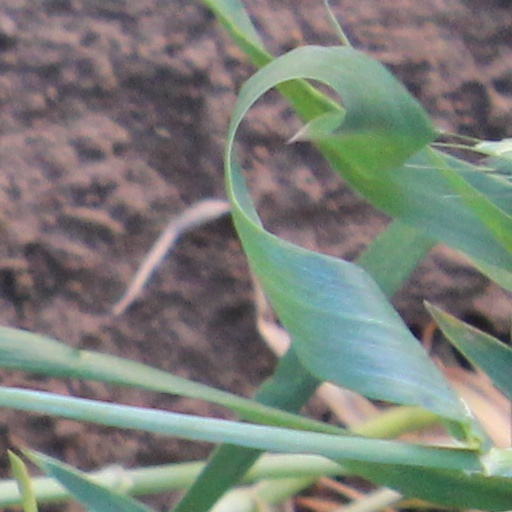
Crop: wheat